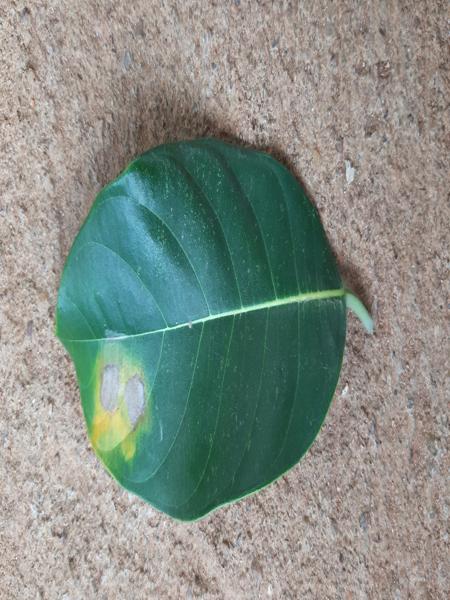
Plant: Jackfruit